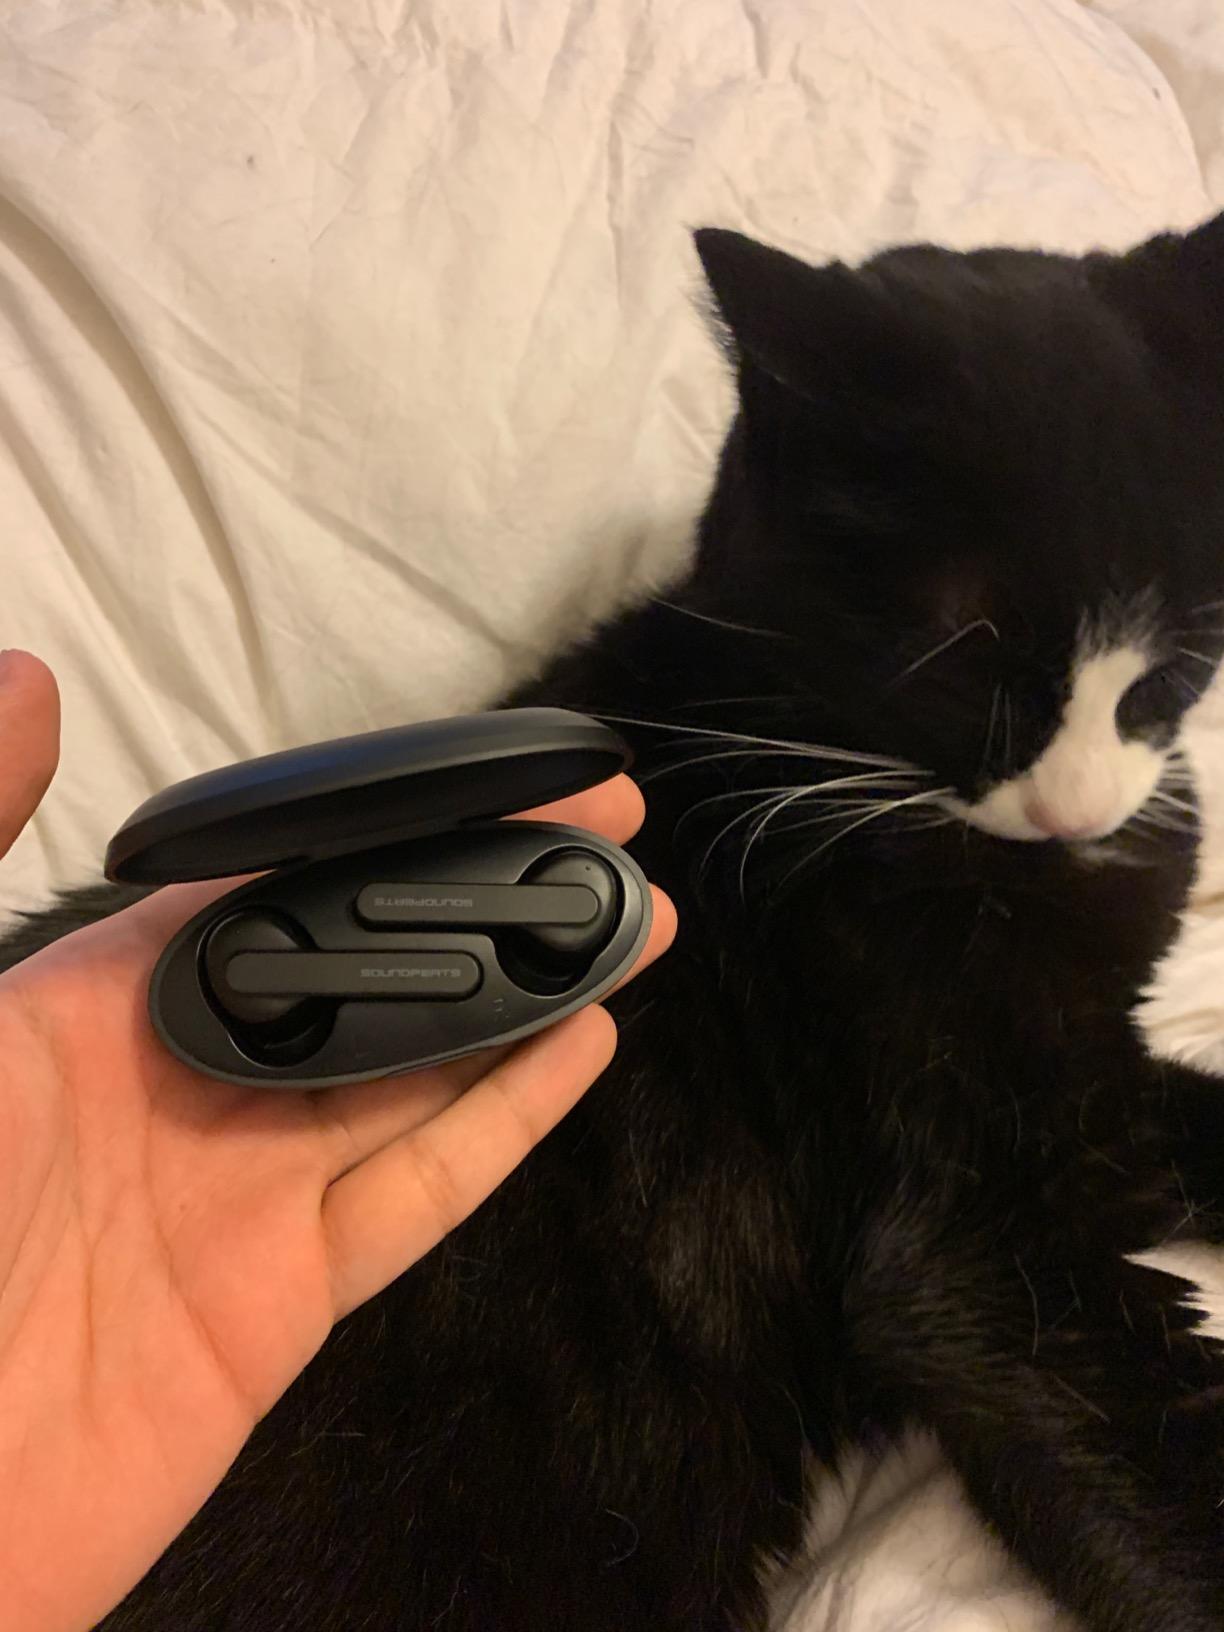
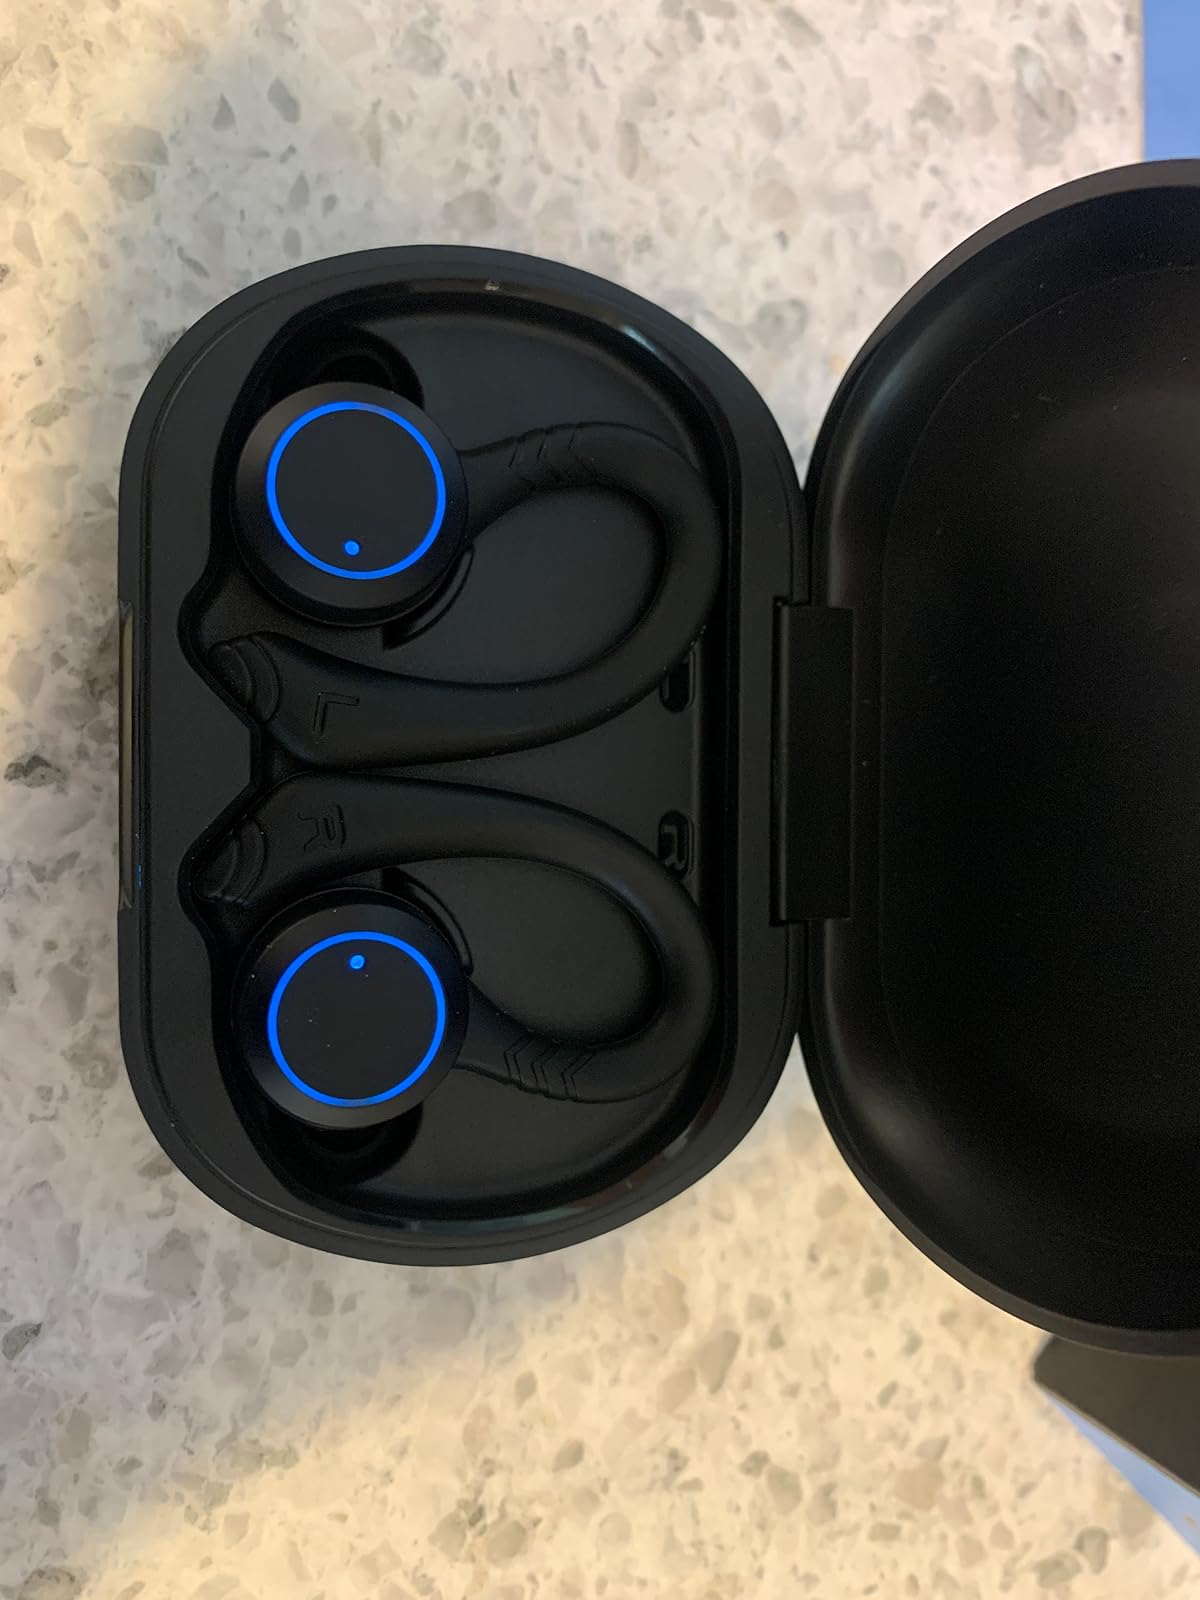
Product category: earbuds
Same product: no